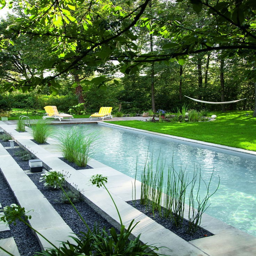
swimming pool that looks like a pond , complete with swing .